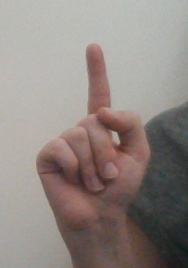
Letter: bb